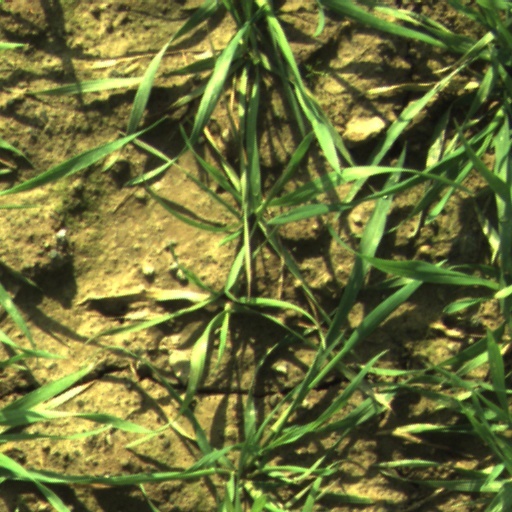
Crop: wheat